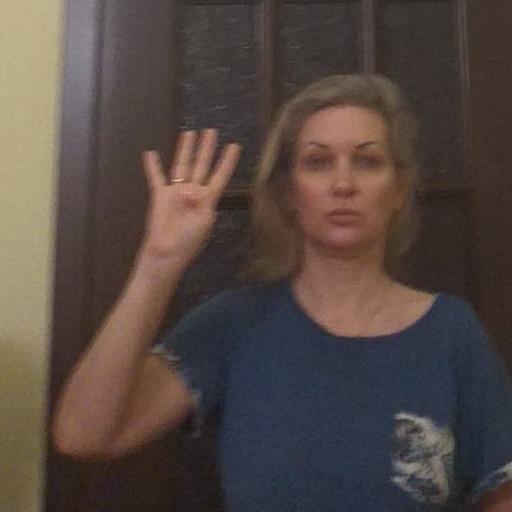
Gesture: four